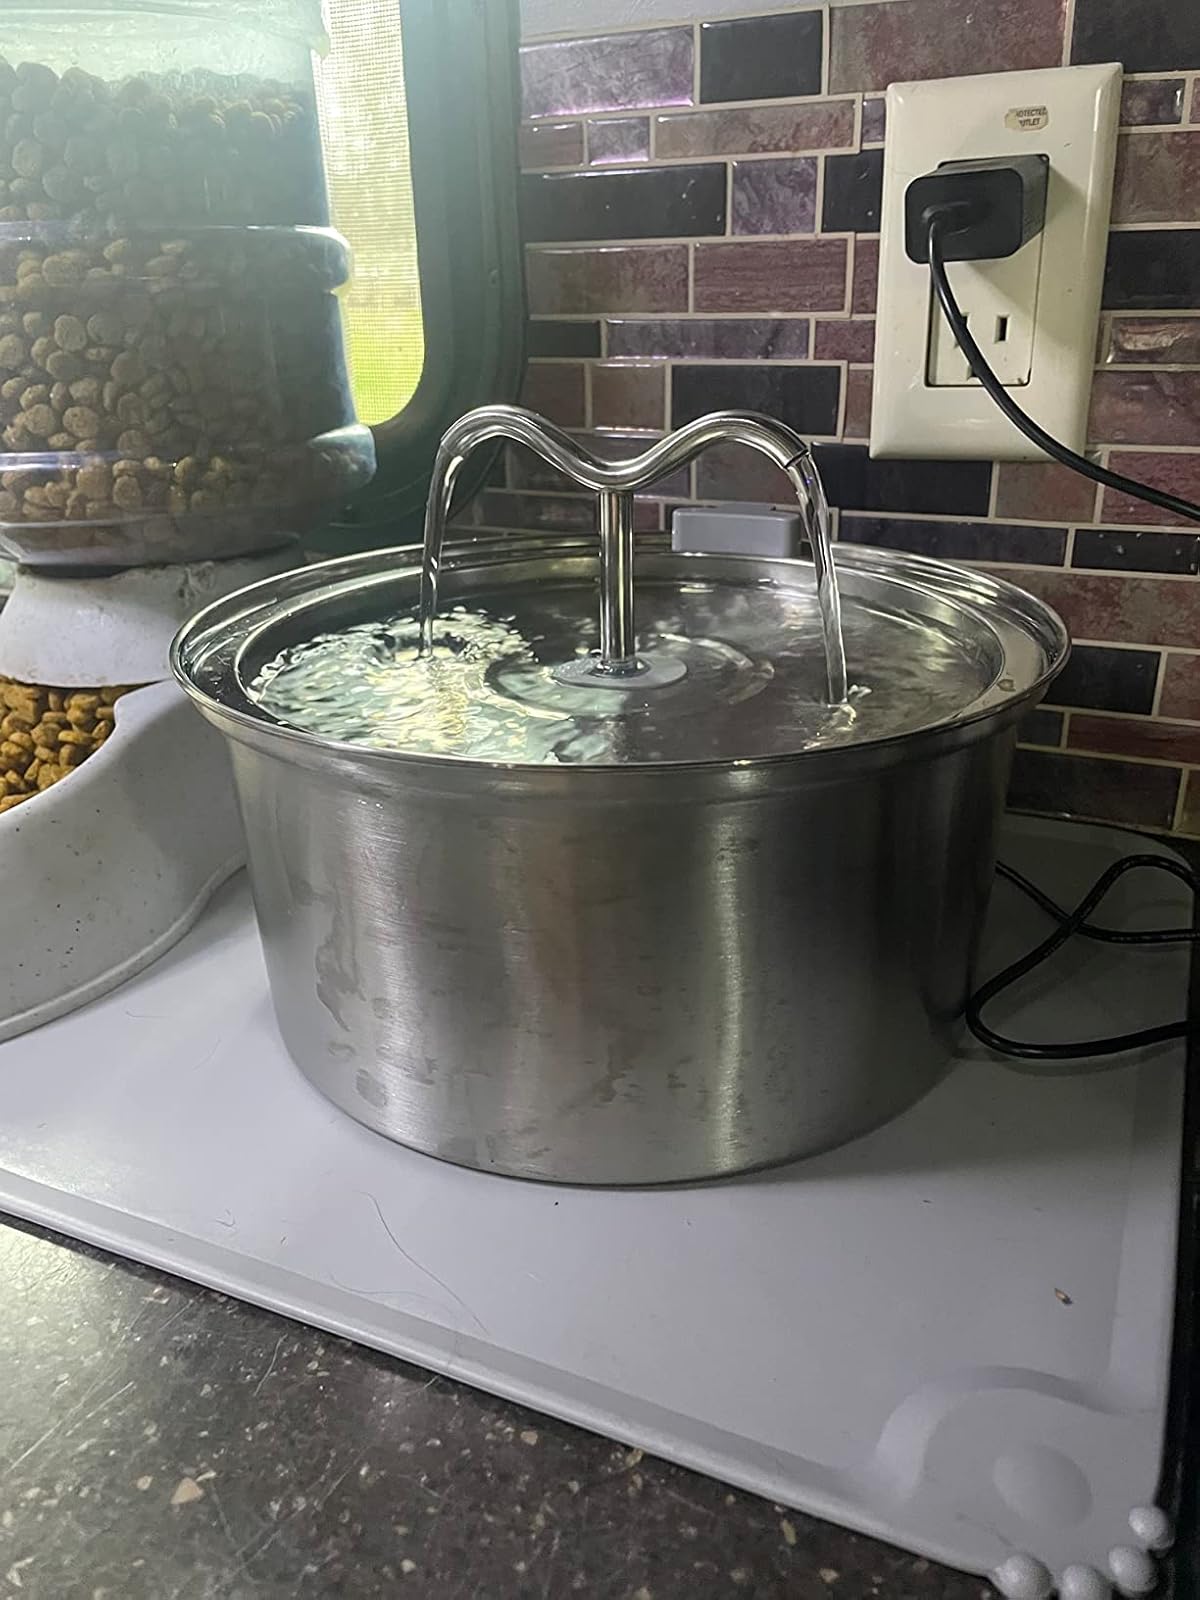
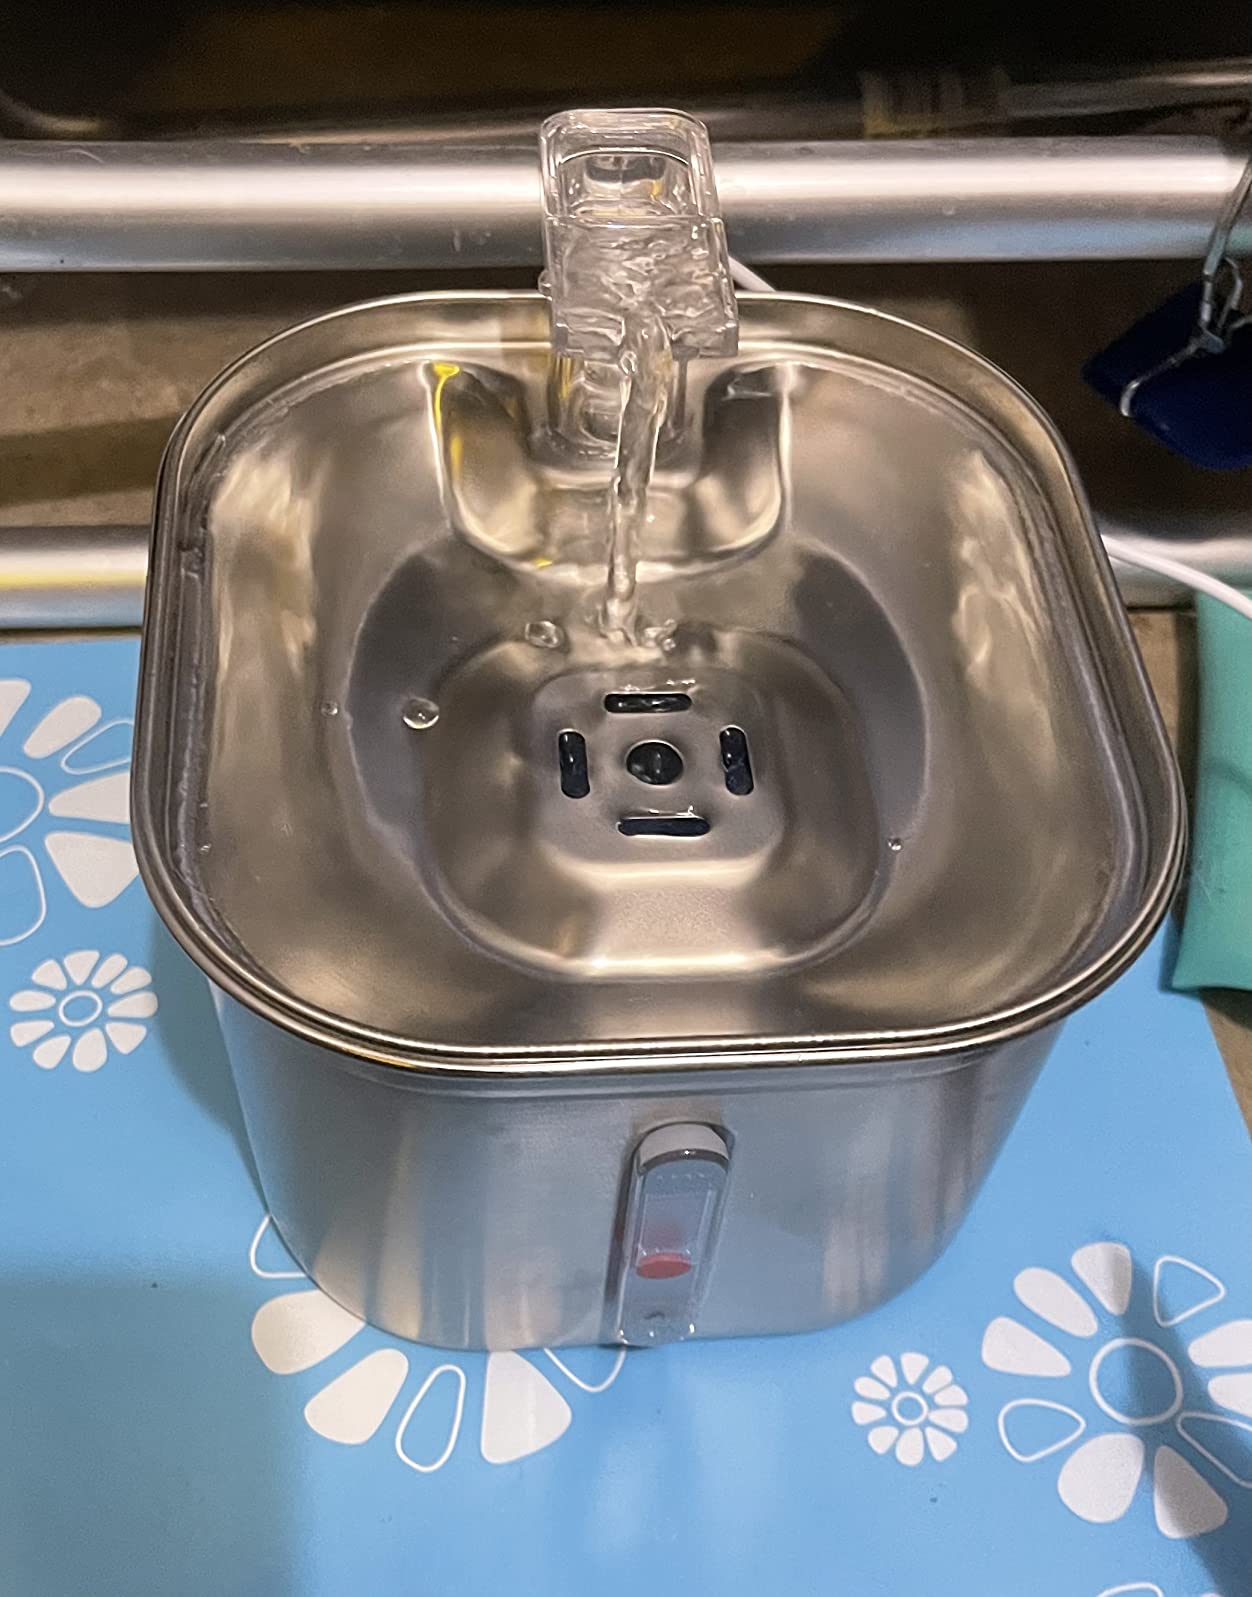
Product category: items_bowl
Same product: no